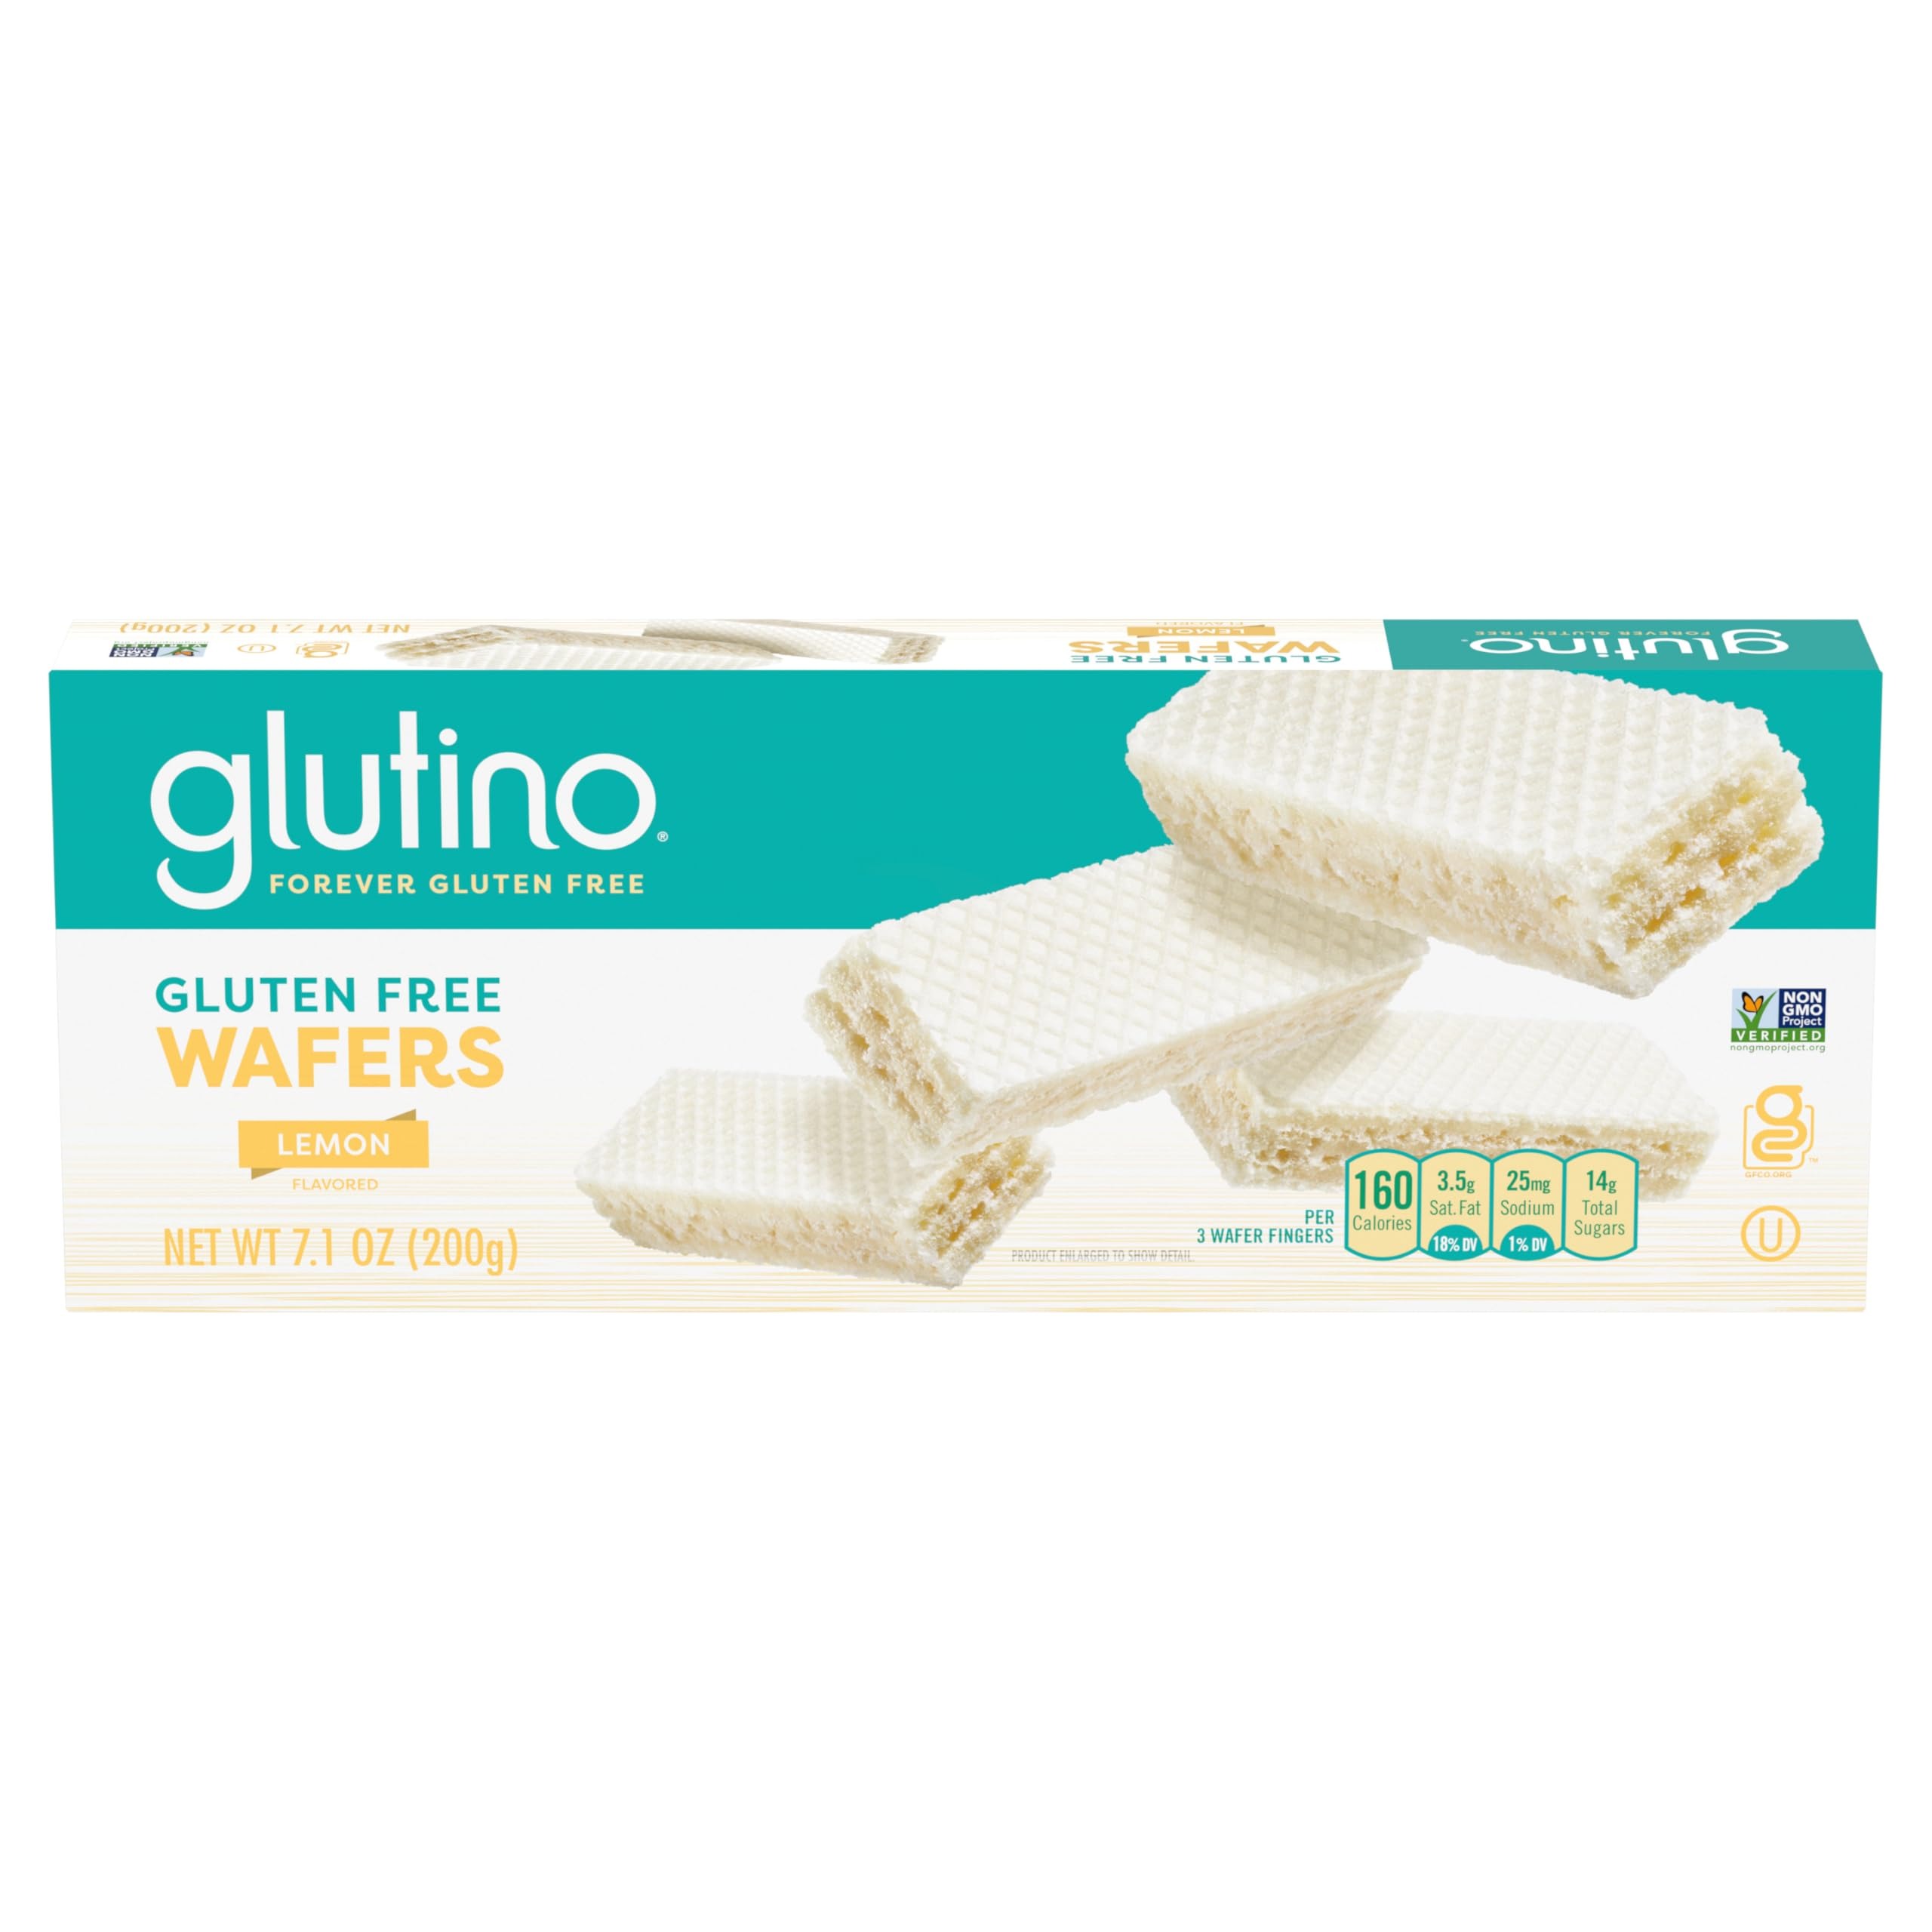
Item Name: Glutino Gluten Free Wafers, Lemon Flavor, 7.1 oz
Bullet Point 1: Gluten free
Bullet Point 2: Creamy sweetness with an audacious tang
Bullet Point 3: Contains soy
Value: 7.1
Unit: Fl Oz

Price: 4.72